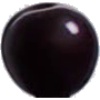
Label: Cherry Wax Black 1